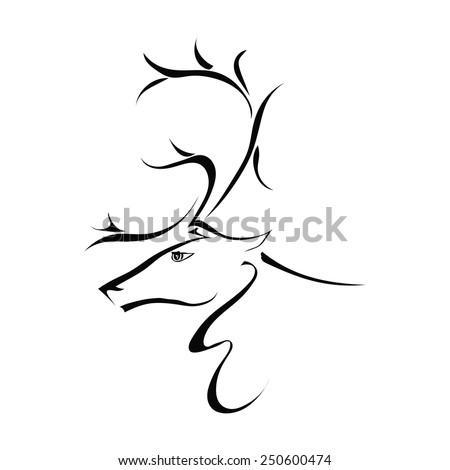
silhouette of a deer head in profile isolated on white background .